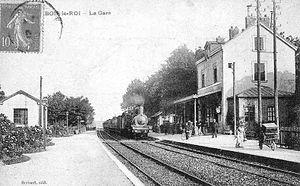
La gare de Bois-le-Roi est une gare ferroviaire française située sur le territoire de la commune de Bois-le-Roi, dans le département de Seine-et-Marne en région Île-de-France. Dotée d'un large parking gratuit, la gare draine de nombreux voyageurs issus des communes avoisinantes. Sa proximité avec la forêt de Fontainebleau en fait un lieu de départ connu des randonneurs dominicaux descendant du train.